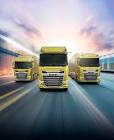
Vehicle type: Cars